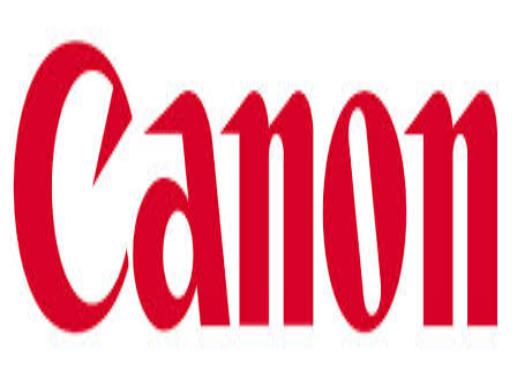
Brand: Canon
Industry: Electronic